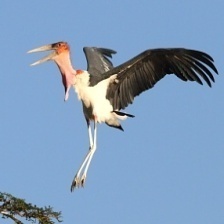
Species: MARABOU STORK
Scientific name: LEPTOPTILOS CRUMENIFER
ImageNet parent category: white_stork